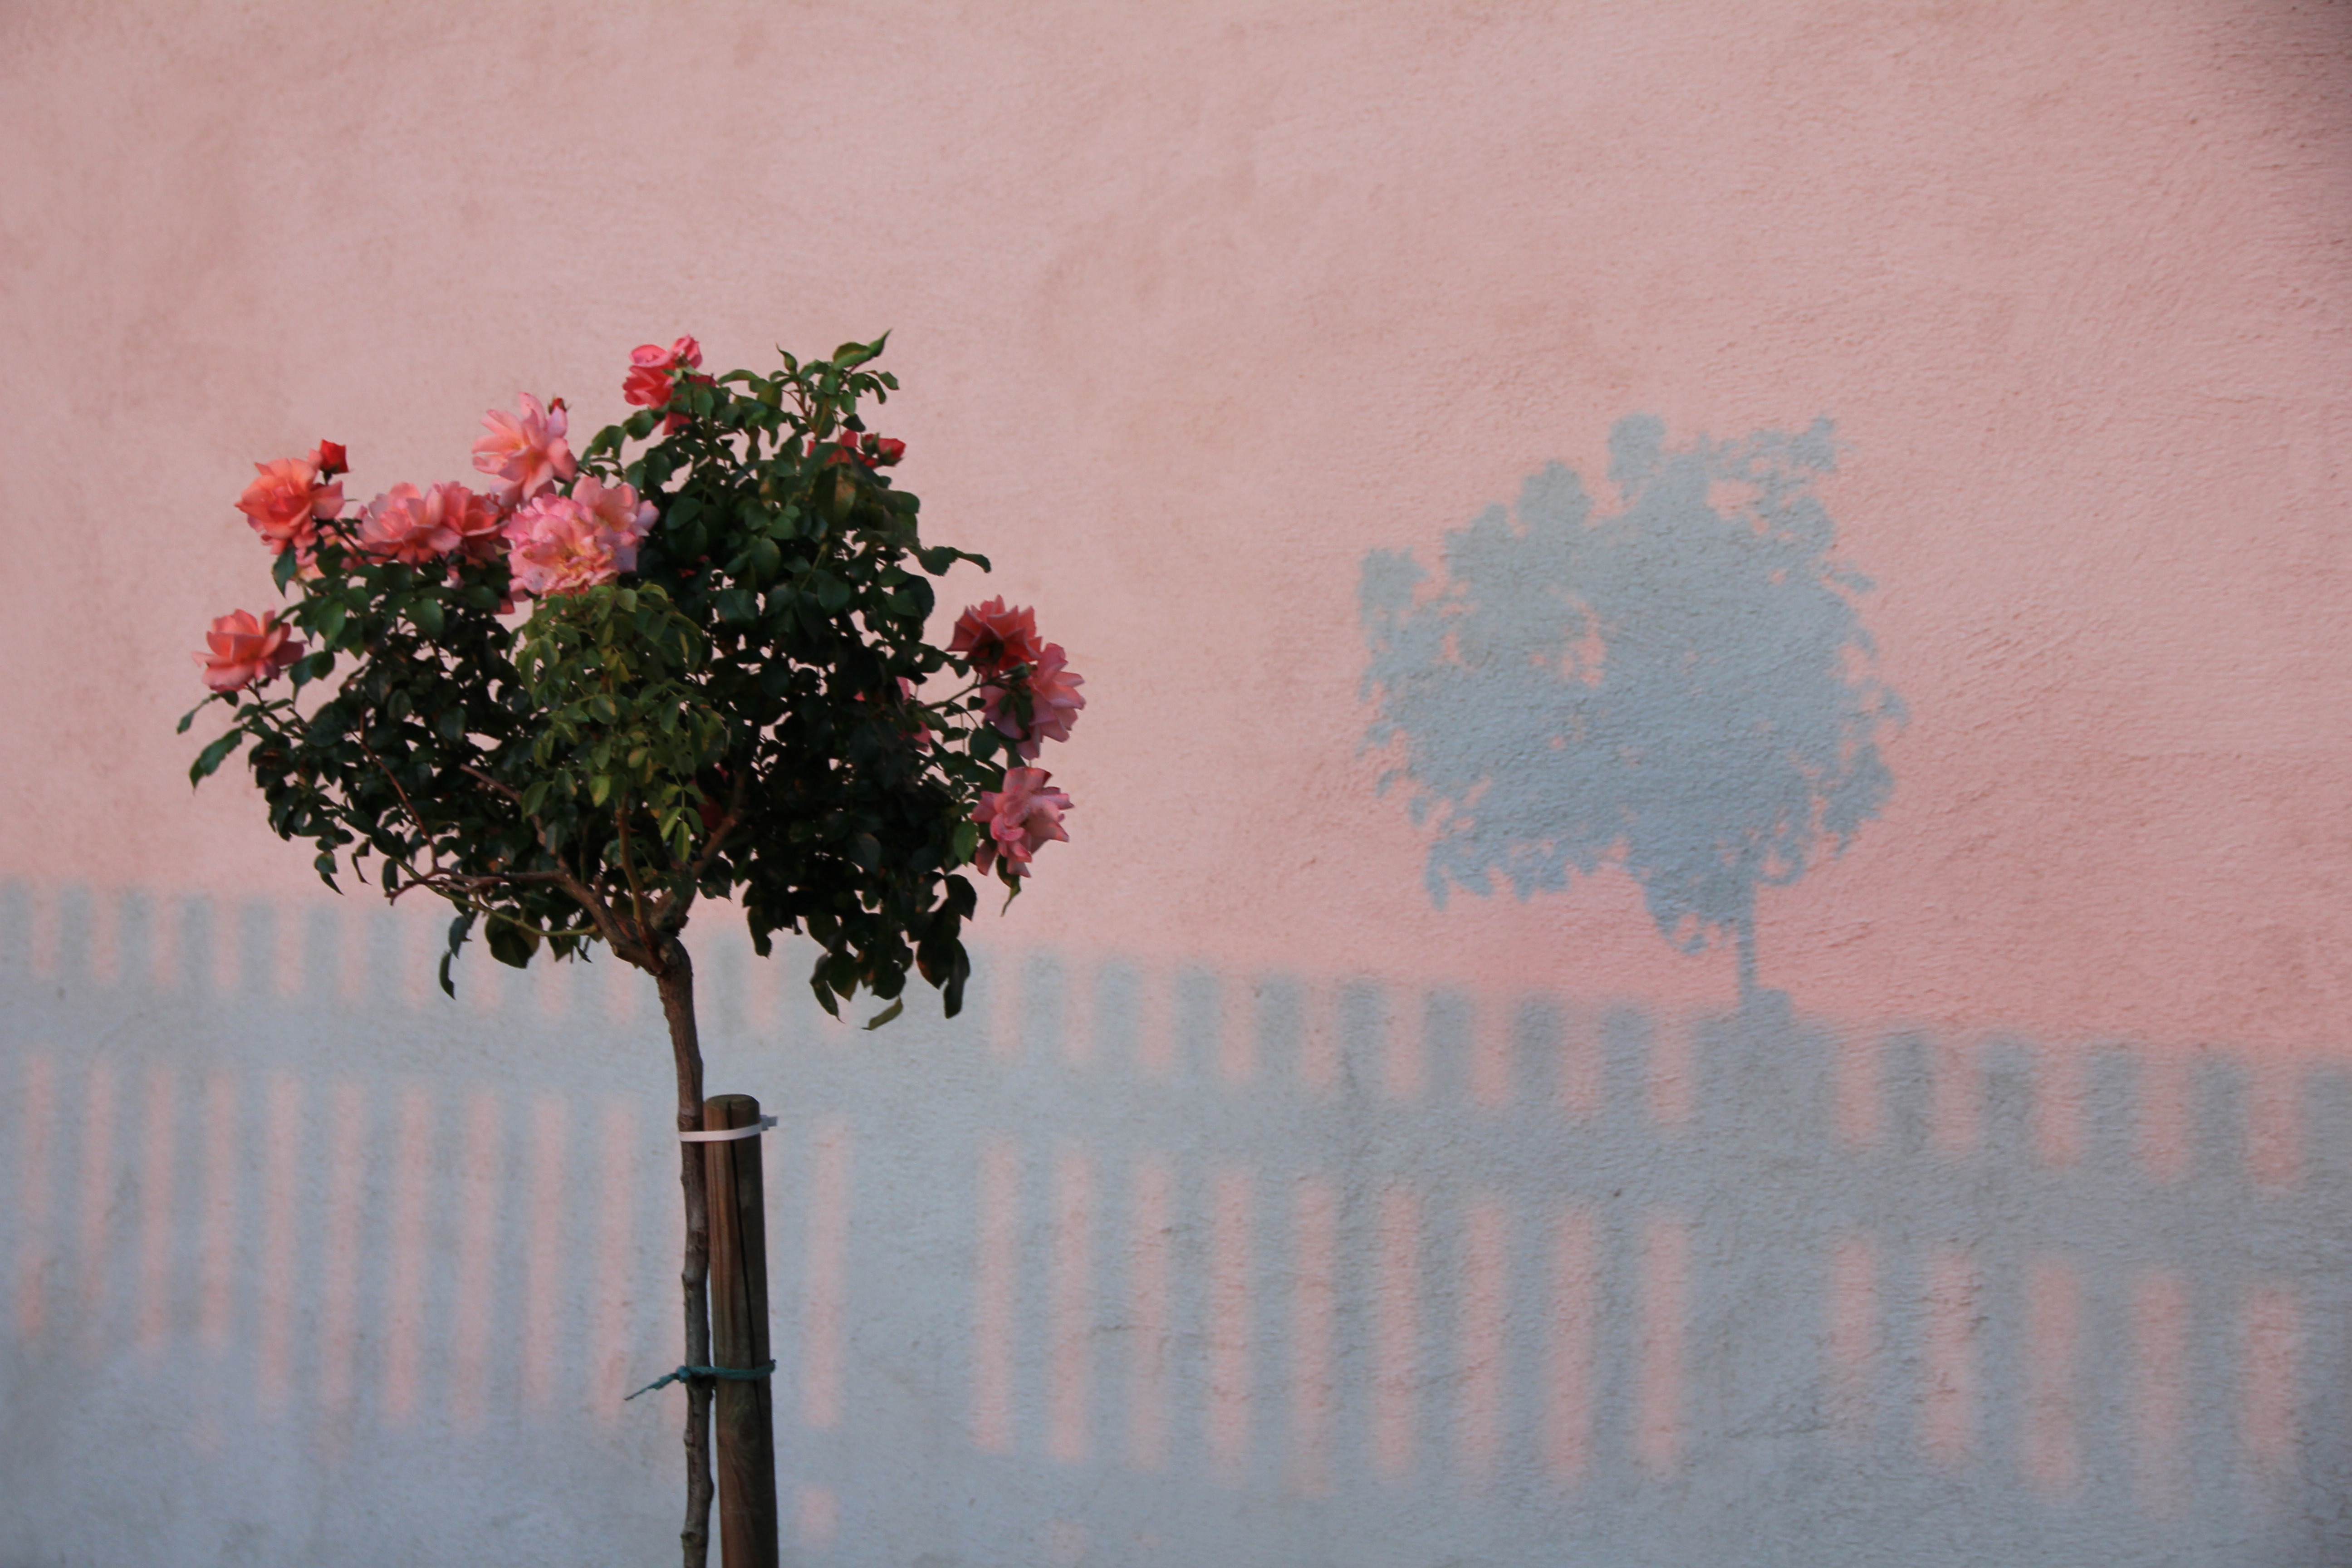
tree, branch, blossom, plant, sky, morning, leaf, flower, petal, wall, spring, red, shadow, pink, flora, painting, flowers, roses, afterglow, visual arts